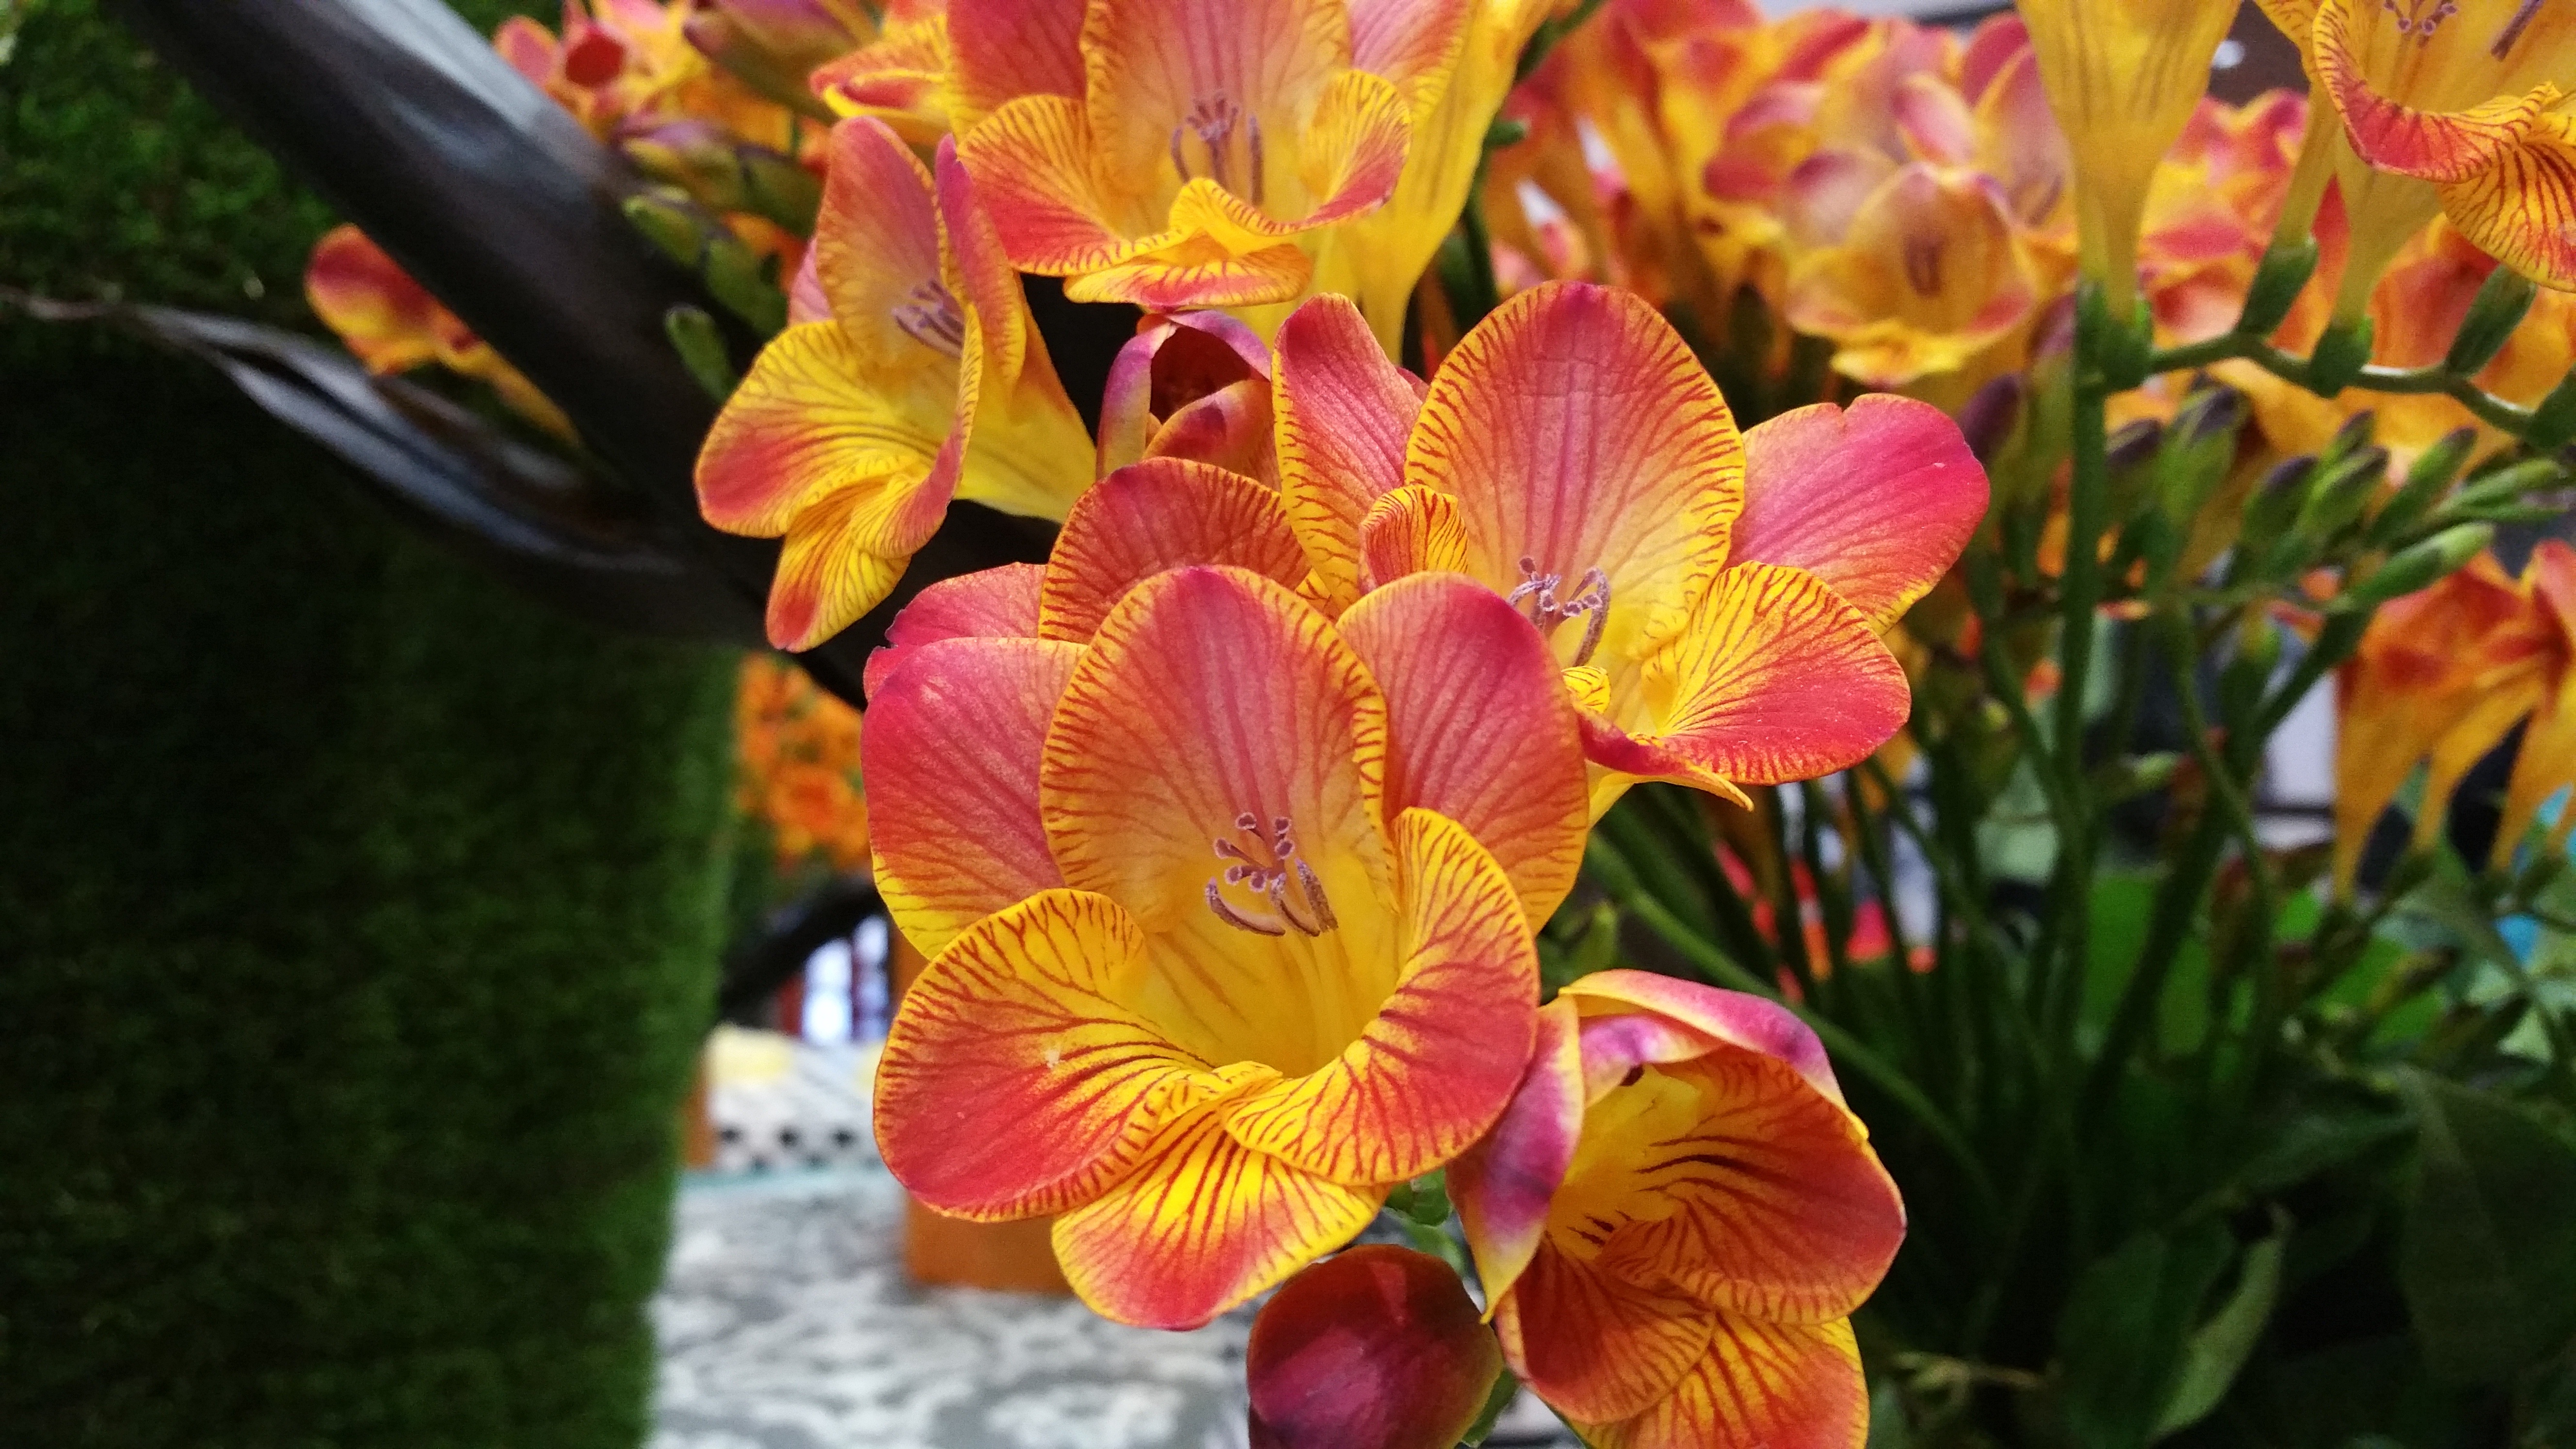
nature, plant, flower, petal, bloom, spring, botany, yellow, flora, flowers, iris, tulips, macro photography, flowering plant, land plant, iris family